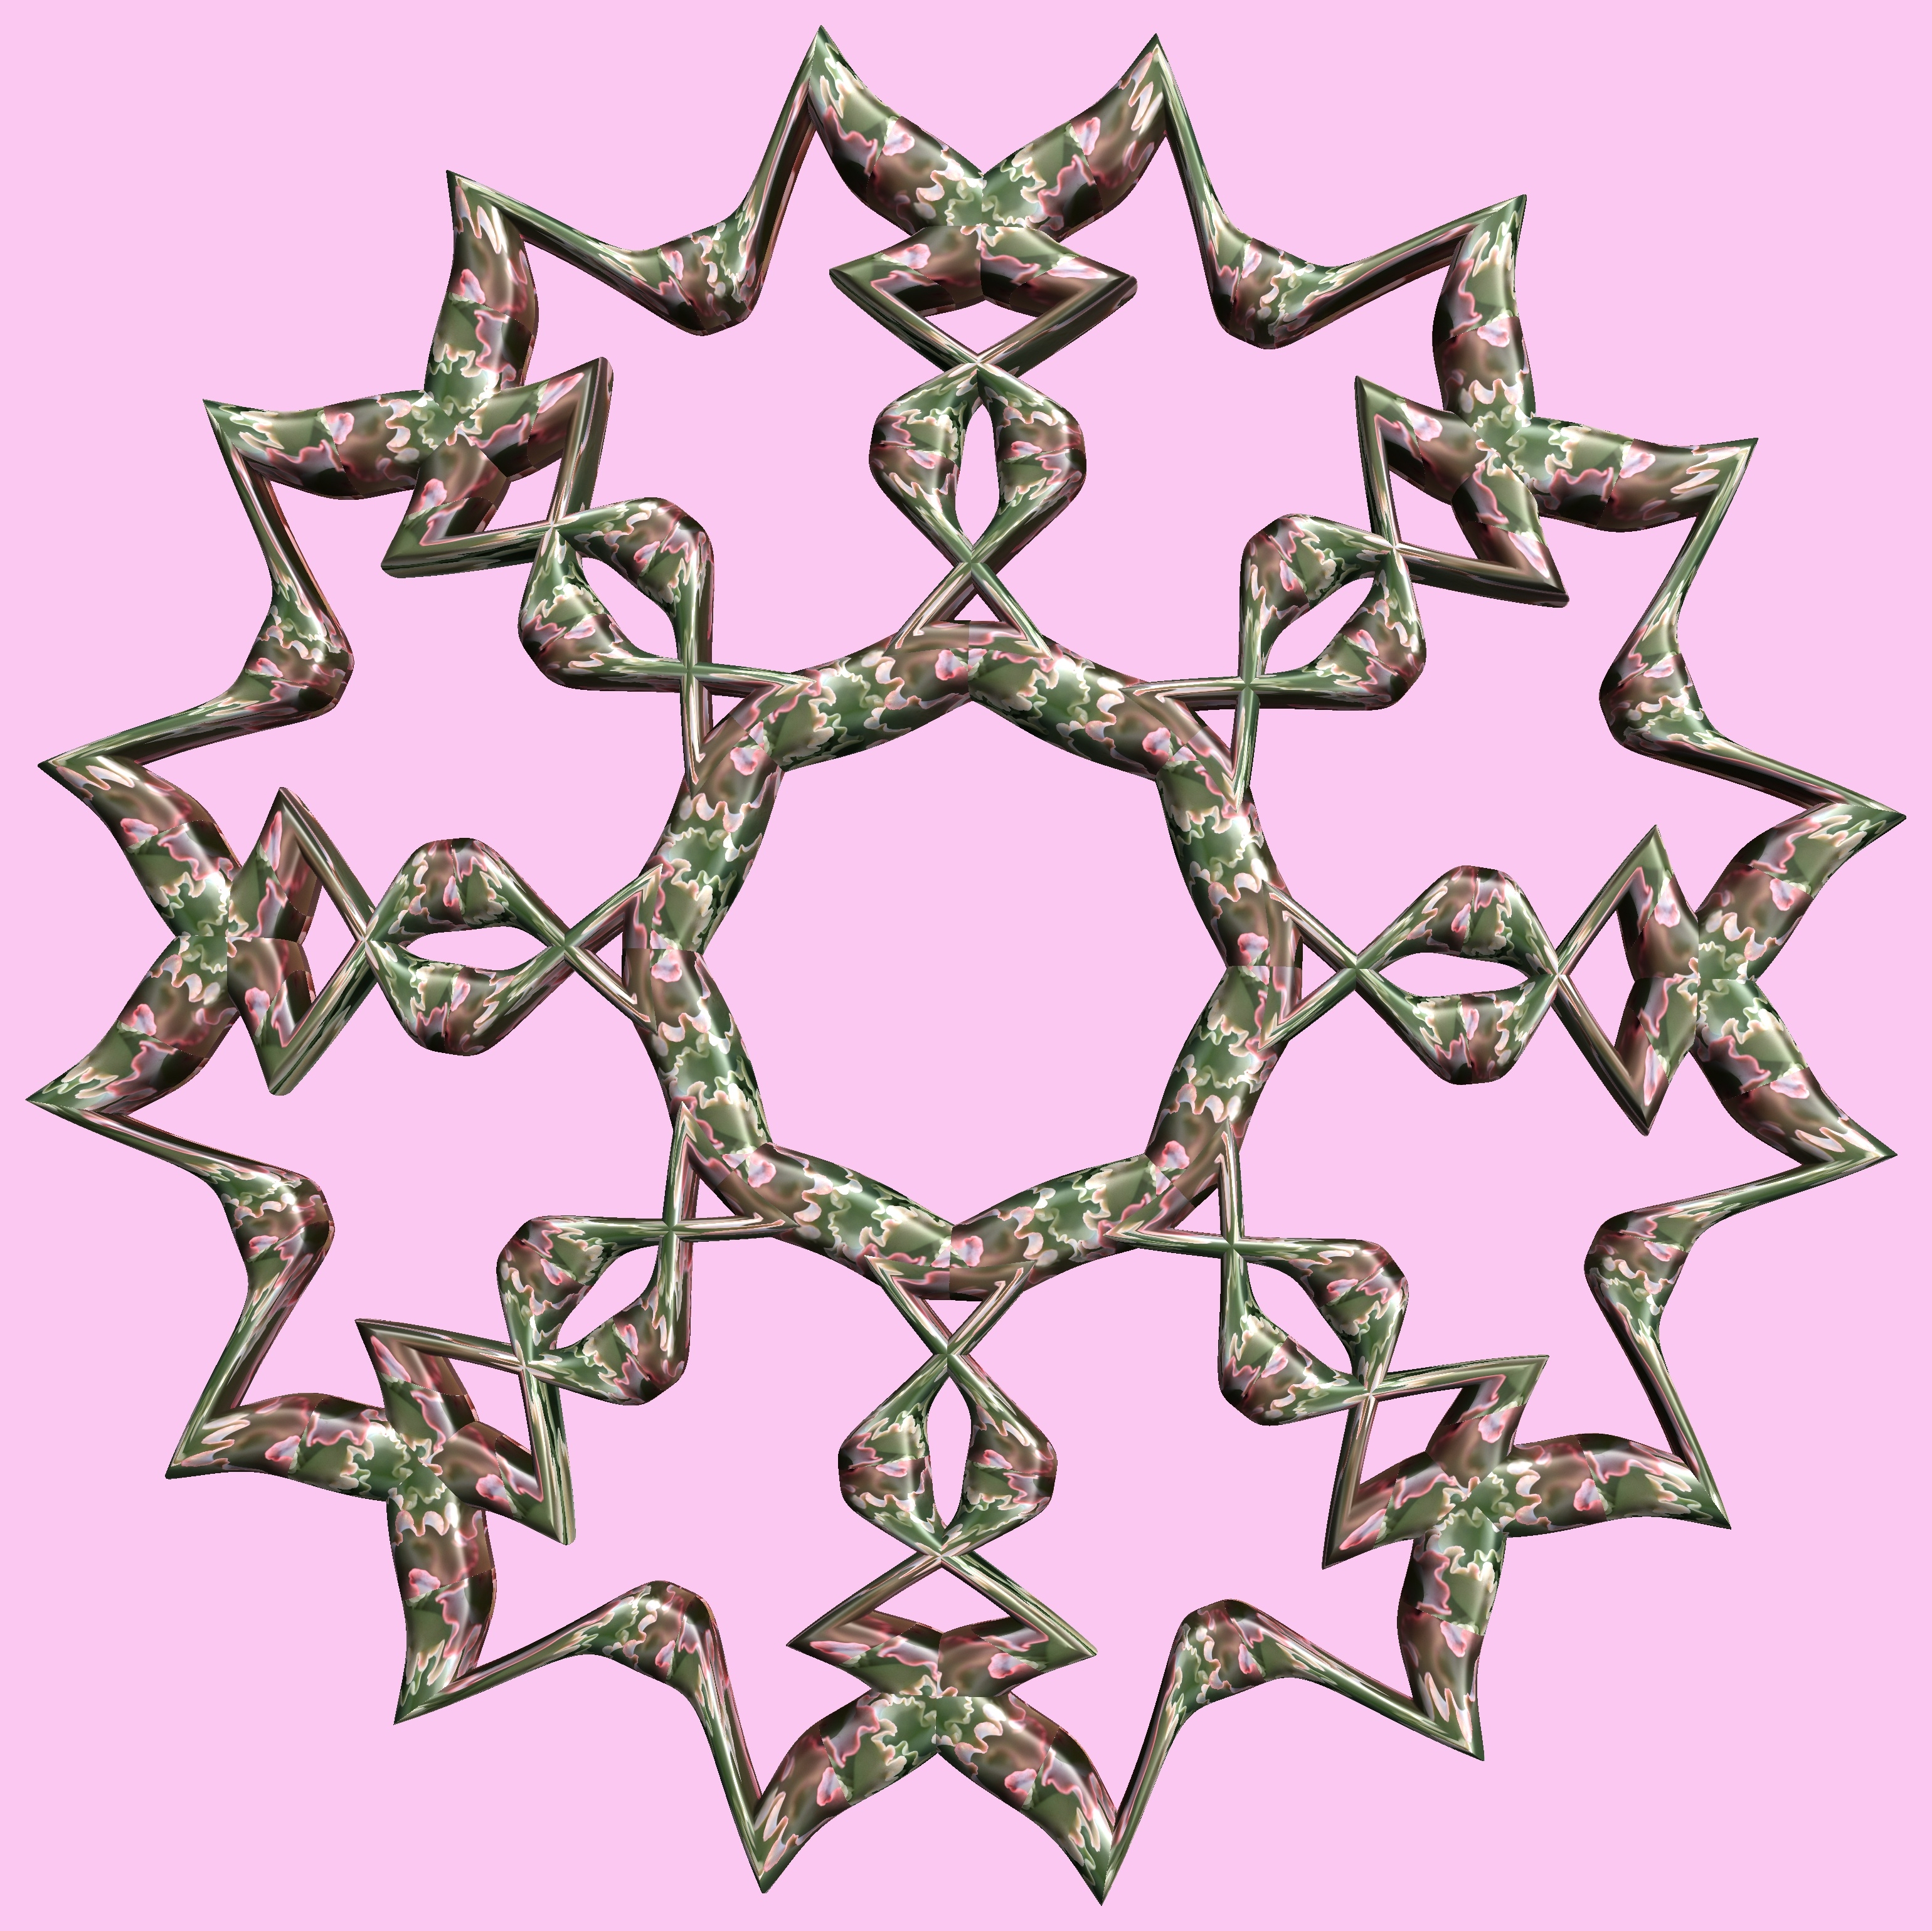
branch, structure, texture, pattern, lighting, figure, design, symmetry, 3d, graphic, torus, mathematica, cg, parametricplot3d, code, program, algorithm, abstruct, mapping